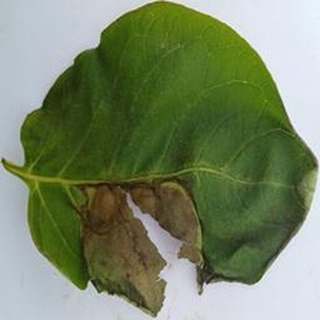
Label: potato_late_blight